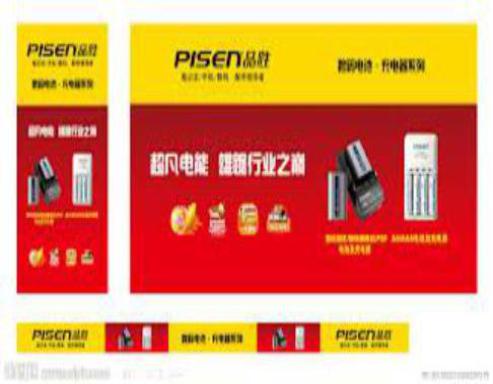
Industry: Electronic